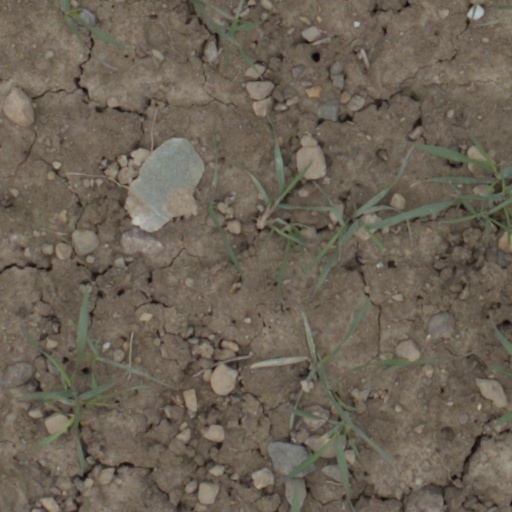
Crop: wheat